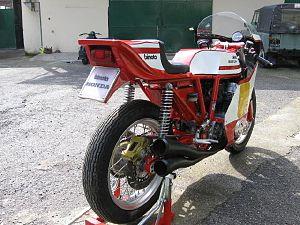
La HB1 est un modèle de motocyclette de la marque italienne Bimota.